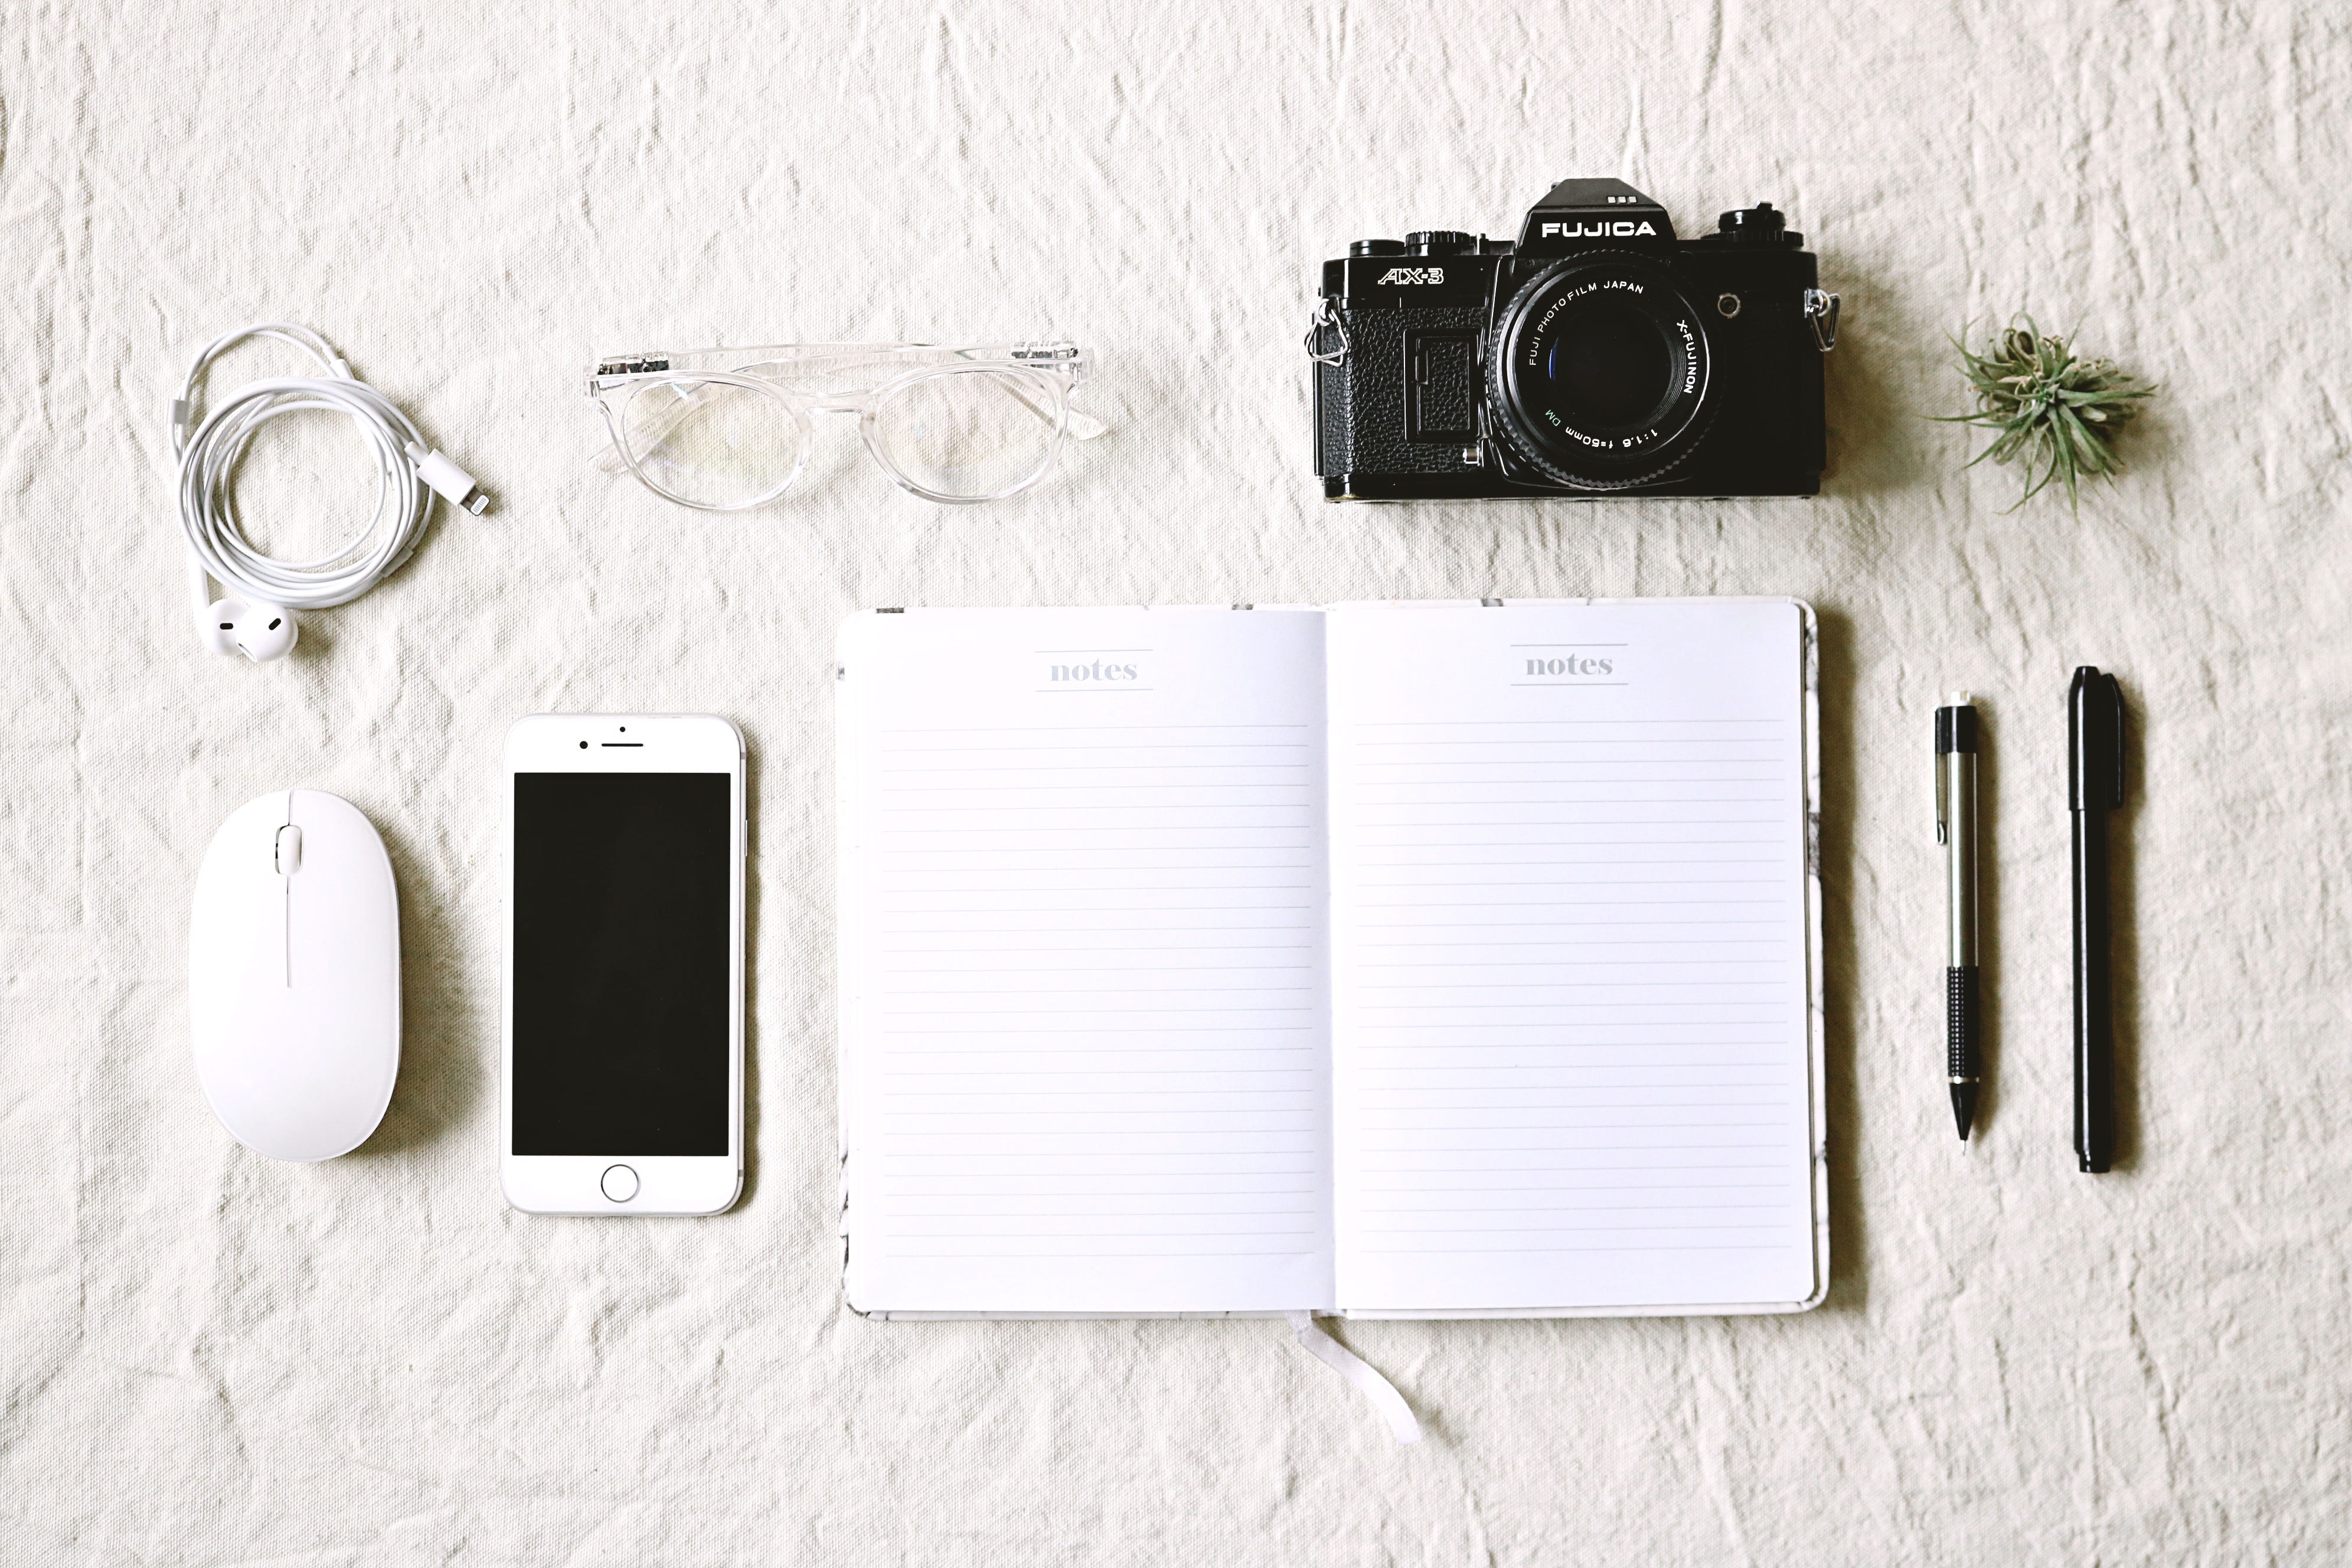
white, gadget, electronics, product, technology, mobile phone case, electronic device, smartphone, mobile phone, mobile phone accessories, iphone, communication device, rectangle, wallet, portable communications device